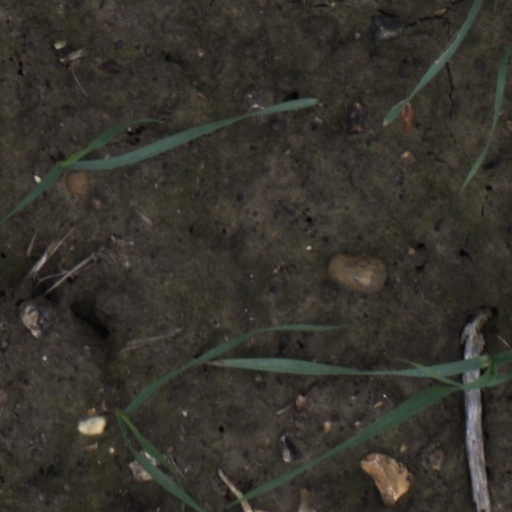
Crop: wheat